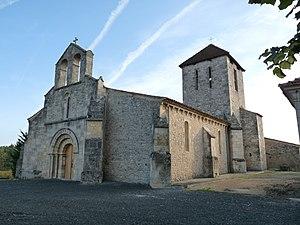
Eglise de Générac, Gironde, France
Générac est une commune du Sud-Ouest de la France, située dans le département de la Gironde, en région Nouvelle-Aquitaine.